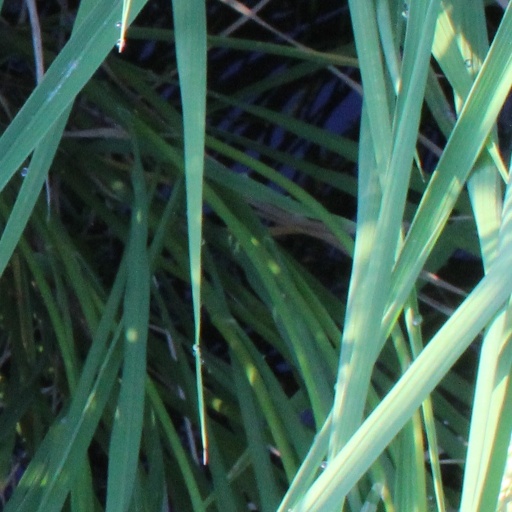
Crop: rice